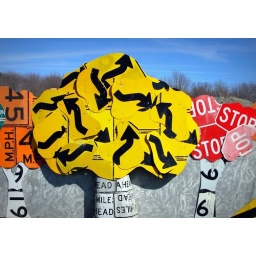
Along US19 in Meadville, Crawford County, Pennsylvania. Old road signs have been recycled as roadside art.